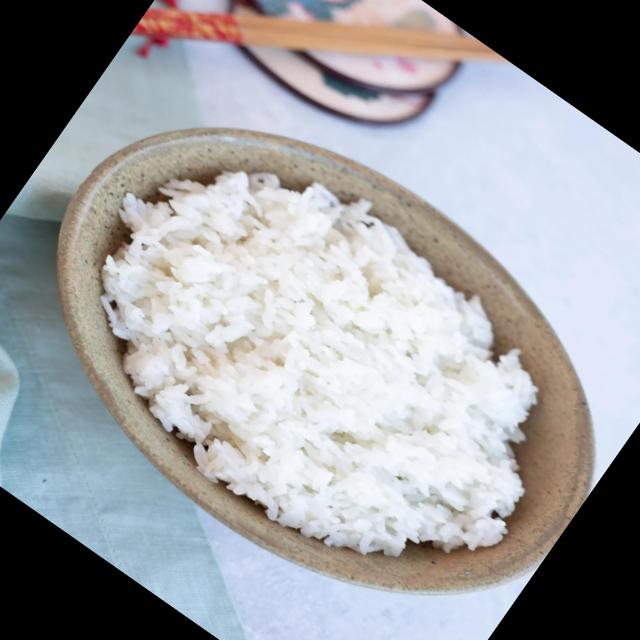
Dish: white_rice